Jonathan Davidson

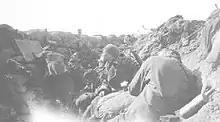
Davidson (far right) fires a rifle grenade from a trench at Ypres, March 1915

When the Volunteer Force was reorganised into the Territorial Force on 1 April 1908, Davidson remained with the Liverpool Scottish, now numbered the "10th", whilst retaining his rank and precedence. He was promoted to major and subsequently held the temporary rank of lieutenant-colonel and command of the battalion from 1914 to 1917. During this time, the battalion was called up for regular service in the First World War during August 1914, leaving Britain for Belgium on 1 November 1914. Davidson and the Liverpool Scottish spent much of 1914 and 1915 in trenches in the Ypres area. During the spring of 1915, whilst at Zillebeeke, Davidson used his civil engineering expertise to significantly improve his battalion's trenches. Davidson was himself injured during the attack on Bellewaarde Farm on 24–25 May 1915 in the Second Battle of Ypres.